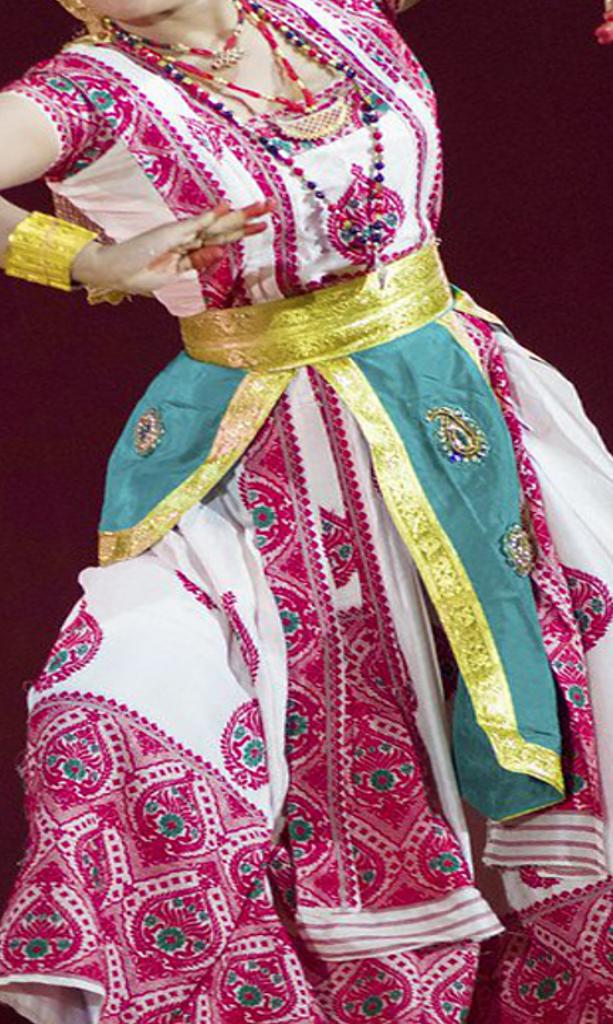
Dance form: sattriya